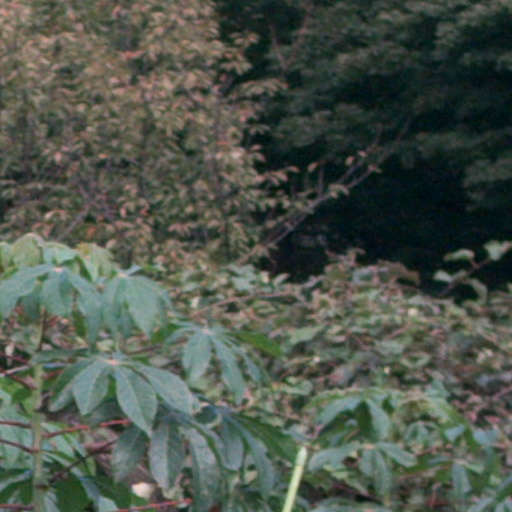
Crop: cassava